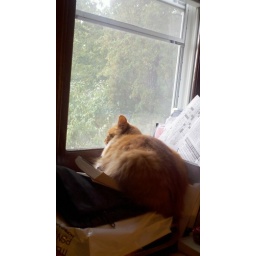
From the second floor window all birds look within reach